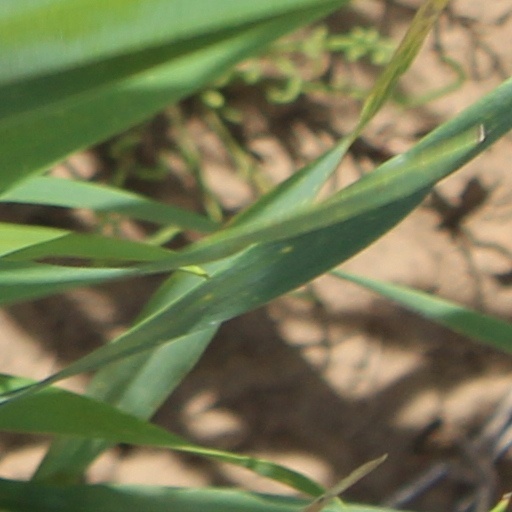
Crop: wheat